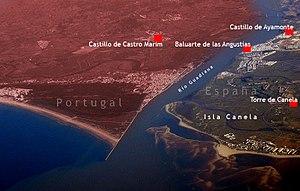
Le Guadiana est un fleuve international de la péninsule Ibérique, qui se jette dans l'océan Atlantique dans le golfe de Cadix.